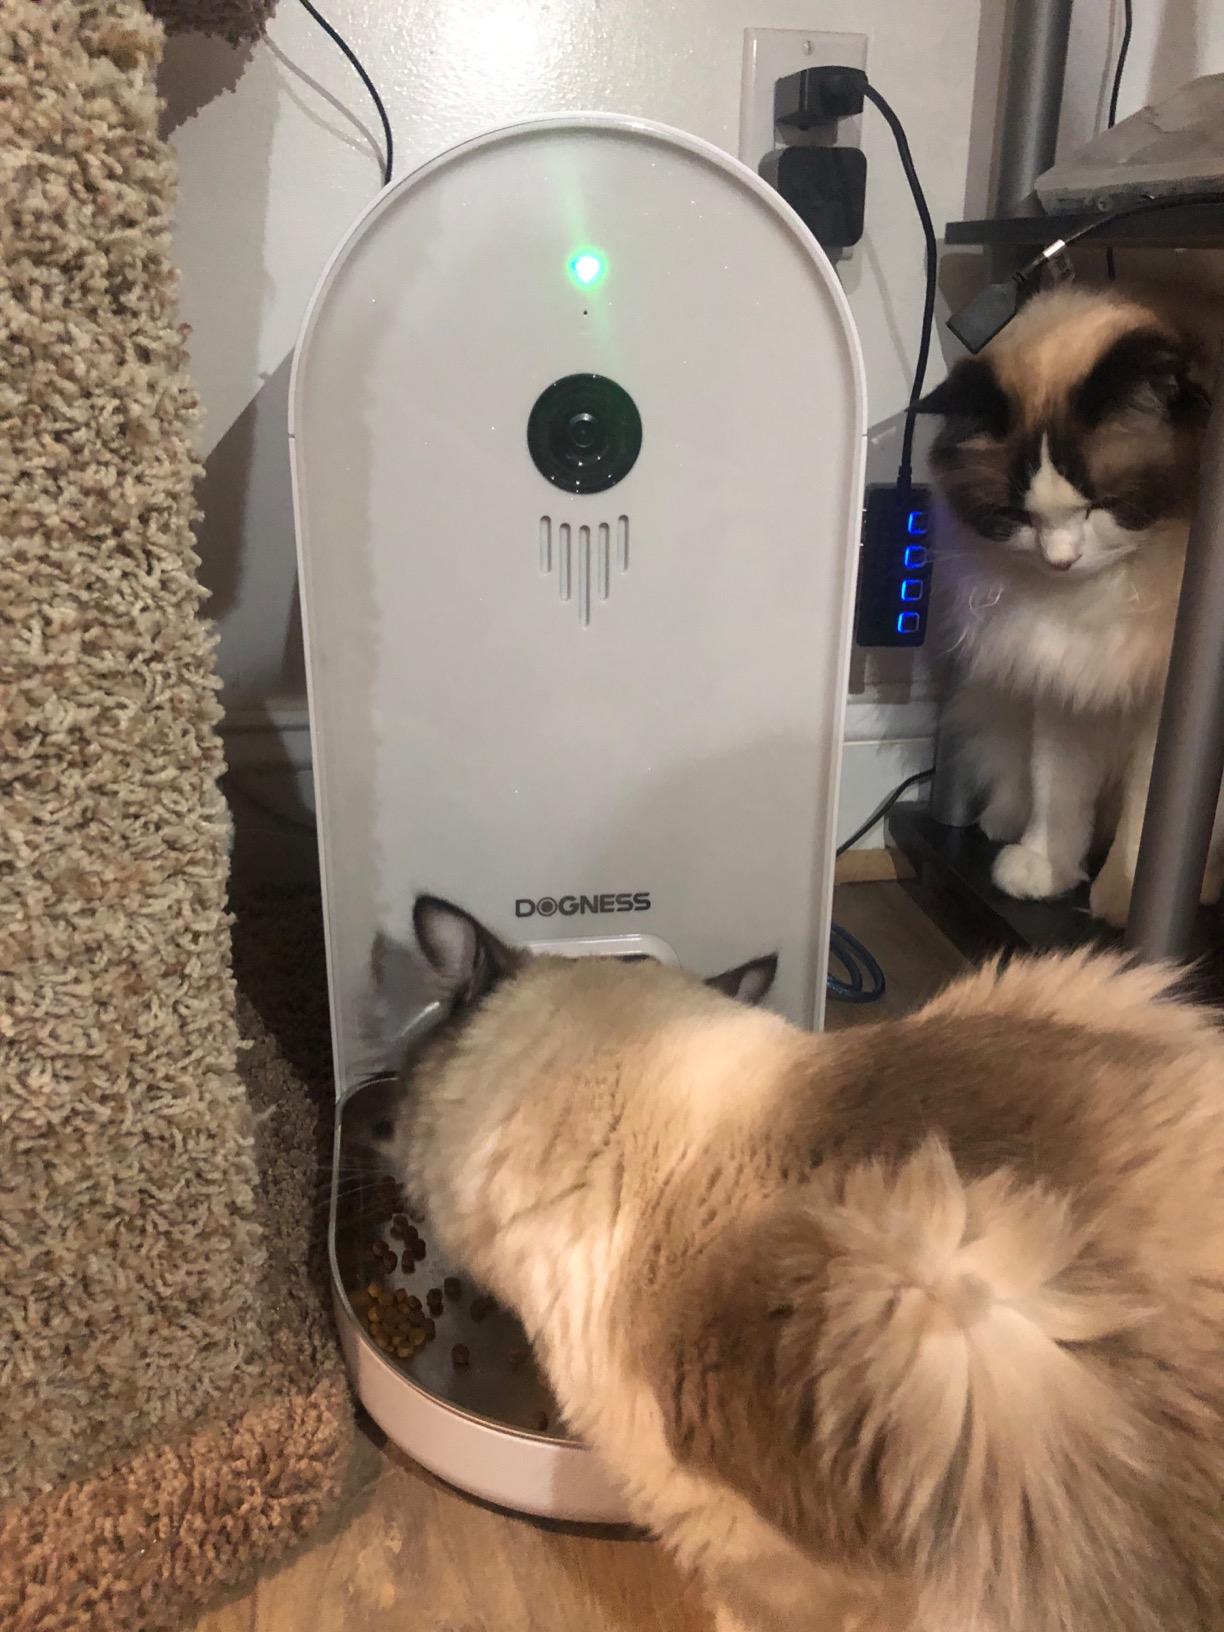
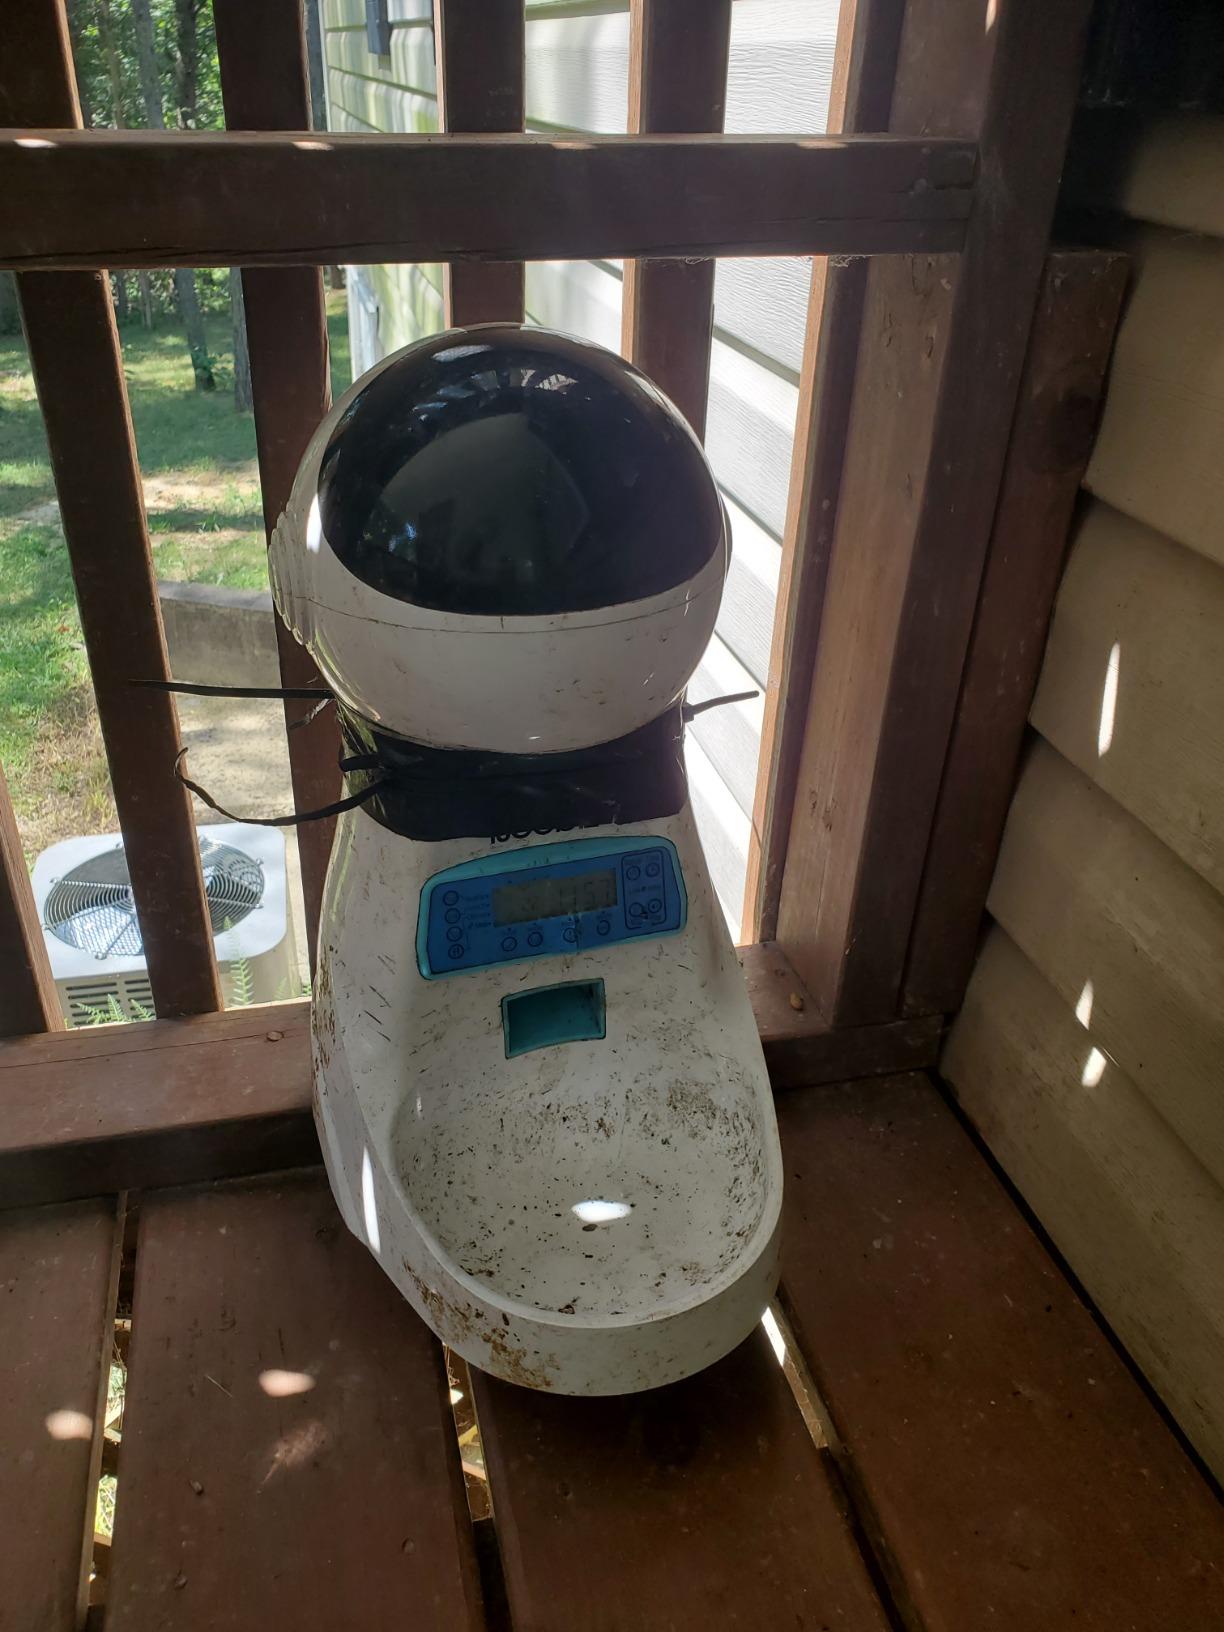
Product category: items_feeder
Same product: no